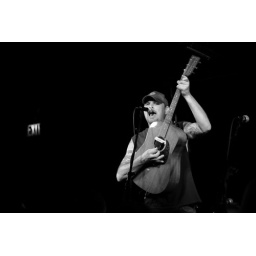
tim barry at the revival tour show, black cat in dc oct 2008